Auguste Raffet

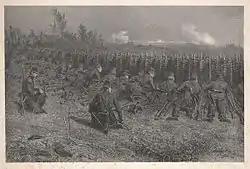
"Sape Volante", 1853, Dallas Museum of Art

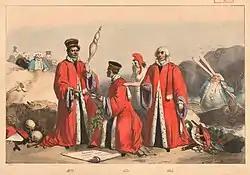
"Crown Prosecution", 1831, lithograph, watercolor

Denis Auguste Marie Raffet (2 March 180416 February 1860) was a French illustrator and lithographer. He was a student of Nicolas Toussaint Charlet, and was a retrospective painter of the Empire.